Great Laxey Mine Railway

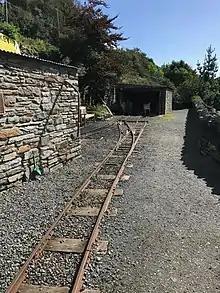
The engine and carriage sheds at Valley Gardens. Locomotive "Wasp" is visible, undergoing maintenance.

In the late 1990s momentum began to grow for the restoration of the railway's above-ground section, and in 2000 restoration work commenced. The restored railway was re-opened in 2004.